Kashmir papier-mâché

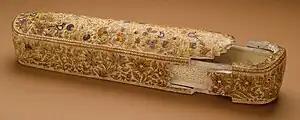
19th-century pen box made of papier-mâché, with paint and gold leaf.

Kashmiri papier-mâché is a handicraft of Kashmir that was brought by Muslim saint Mir Sayyid Ali Hamadani from Persia in the 14th century to Kashmir. It is based primarily on paper pulp, and is a richly decorated, colourful artifact; generally in the form of vases, bowls, or cups (with and without metal rims), boxes, trays, bases of lamps, and many other small objects. These are made in homes, and workshops, in Srinagar, and other parts of the Kashmir Valley, and are marketed primarily within India, although there is a significant international market. The product is protected under the Geographic Indication Act 1999 of the Government of India, and was registered by the Controller General of Patents Designs and Trademarks during the period from April 2011 to March 2012 under the title "Kashmir Paper Machie".